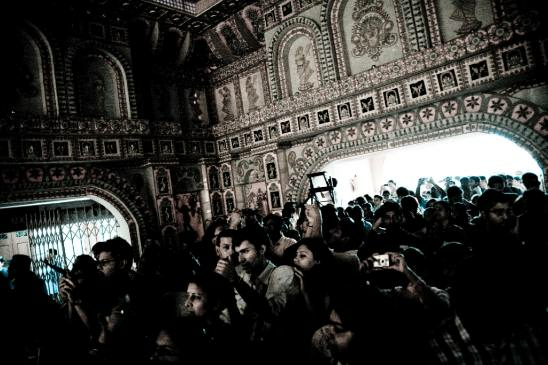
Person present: Yes